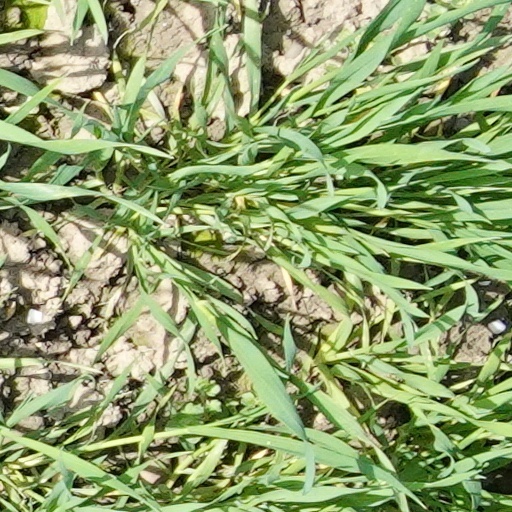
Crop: wheat